Cork Harbour

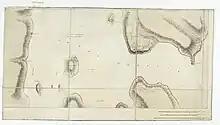
Detail of 1780s map showing lower harbour islands (Spike, Haulbowline) and defensive structures (at Cove Fort, Fort Carlisle, Spike, Rams Head, and Roches Tower)

Cork city is located slightly upstream on the River Lee on the northwest corner of Cork Harbour. Several of the city's suburbs, including Blackrock, Mahon, Douglas, Passage West and Rochestown lie on Lough Mahon or the Douglas Estuary, both of which are parts of Upper Cork Harbour.